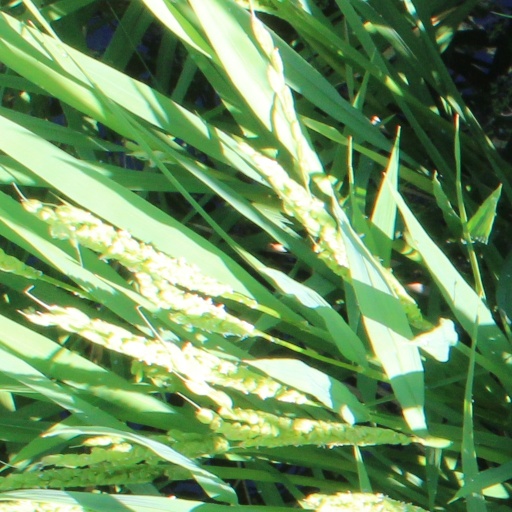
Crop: rice